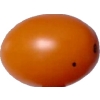
Label: tomato_cherry_orange